Harry Potter in amusement parks

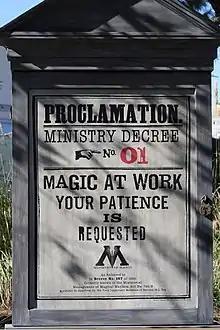
Themed billboards were located around the Wizarding World during the two year construction period.

Construction of the Wizarding World of Harry Potter began seven months after the official announcement, in January 2008. By July, the Flying Unicorn and Enchanted Oak Tavern were closed. The Flying Unicorn then began an almost two year refurbishment which transformed it into the Flight of the Hippogriff. The Enchanted Oak Tavern was later demolished. A bridge was built to connect The Lost Continent with Jurassic Park allowing guests to avoid the construction zone that was to be the Wizarding World. Construction progressed with the Hogwarts castle slowly taking shape. By September 2008, the Dueling Dragons entrance was moved to Jurassic Park to make room for construction of Hogsmeade. One month later, the old entrance was demolished. By September 2009, the top shell of Hogwarts castle was completed. On September 15, an announcement was made as to what exactly was going to be included in the Wizarding World. In early 2010, Universal increased the marketing of the area which included newspaper advertisements, billboards and television commercials. The Dueling Dragons were closed for some maintenance before being transformed into the Dragon Challenge. Construction was complete by June 1, 2010 when the area began soft openings.